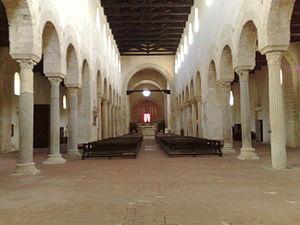
Gerace est une commune italienne de la province de Reggio de Calabre, dans la région Calabre.